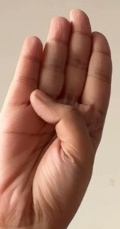
ASL sign: B